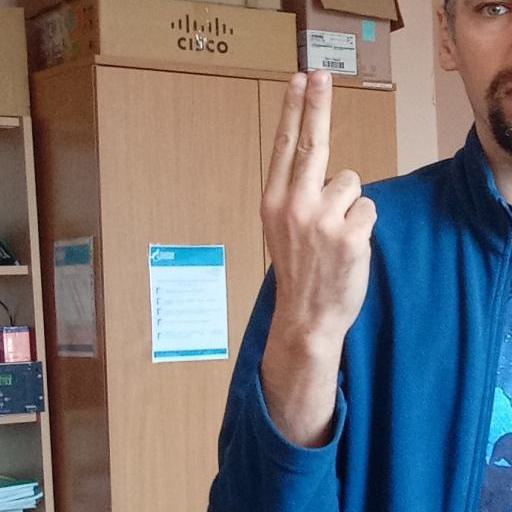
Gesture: two_up_inverted